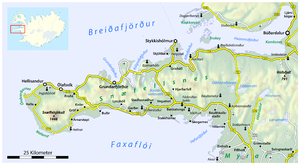
Carte de la péninsule Snæfellsnes
La Snæfellsnes, toponyme islandais signifiant littéralement en français « péninsule de Snæfell », est une péninsule d'Islande située dans l'Ouest du pays. Elle est baignée au nord par le Breiðafjörður et au sud par la Faxaflói. À son extrémité s'élève son point culminant avec 1 446 mètres d'altitude, le Snæfellsjökull, un volcan endormi recouvert d'une petite calotte glaciaire.